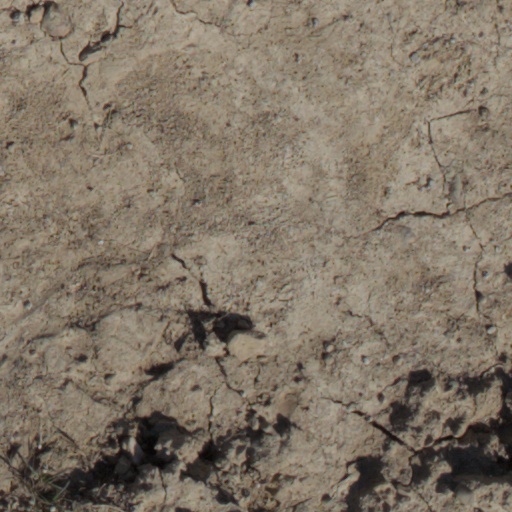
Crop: wheat